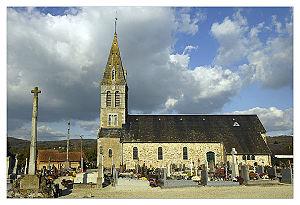
Eglise de Bion.
Bion est une ancienne commune française, située dans le département de la Manche en région Normandie, devenue le 1ᵉʳ janvier 2016 une commune déléguée au sein de la commune nouvelle de Mortain-Bocage.